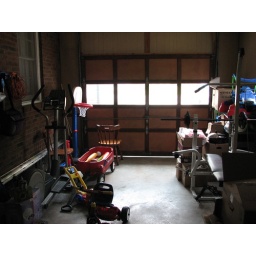
Garage - standing in the utility room (aka laundry, hot water heater, freezer, workbench, tool room).